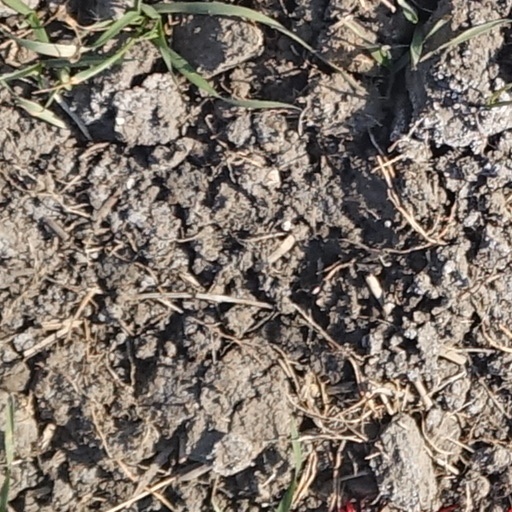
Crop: wheat